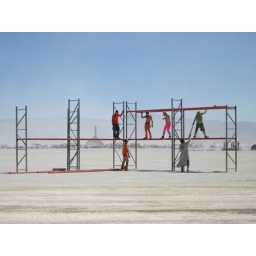
Disorient boys in sexy outfits building the sign